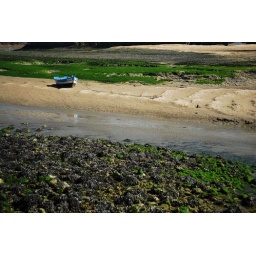
Tiny boat landed on sand by the sea